August Club

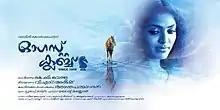
Promotional poster

August Club, also called August Club Since 1969, is a 2013 Malayalam romantic drama film directed by K. B. Venu.It tells the story about the nuances in marital life. The film's screenplay is written by Anantha Padmanabhan and is based on his novelette titled "Venalinte Kalaneekkangal". "August Club" marked the debut of both K. B. Venu and Anantha Padmanabhan. The film was produced by V S Atheesh.